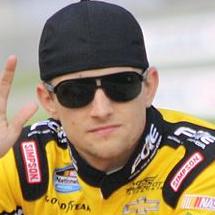
Age: 22